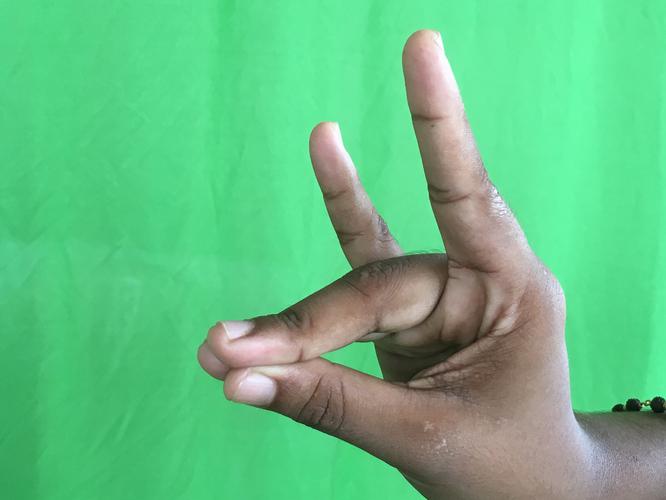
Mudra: Simhamukham
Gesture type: single_hand